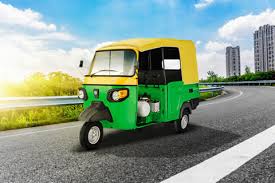
Vehicle type: Auto Rickshaws